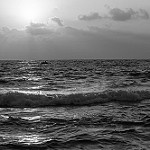
Label: B & W